Antiope (Amazon)

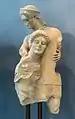
Theseus carries Antiope off, from the pediment of Apollo's temple at Eretria, 500s BC.

In Greek mythology, Antiope (Ancient Greek: Ἀντιόπη, derived from αντι "anti", "against, compared to, like," and οψ "ops", "voice" or "confronting") was an Amazon, daughter of Ares and sister to Melanippe, Hippolyta, Penthesilea and possibly Orithyia, queens of the Amazons. Two sisters, Orithyia and Antiope, co-ruled the Amazons. Antiope may have been the wife of Theseus and mother to his son Hippolytus of Athens, but differing sources claim this was Hippolyta.